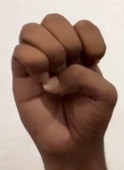
ASL sign: E